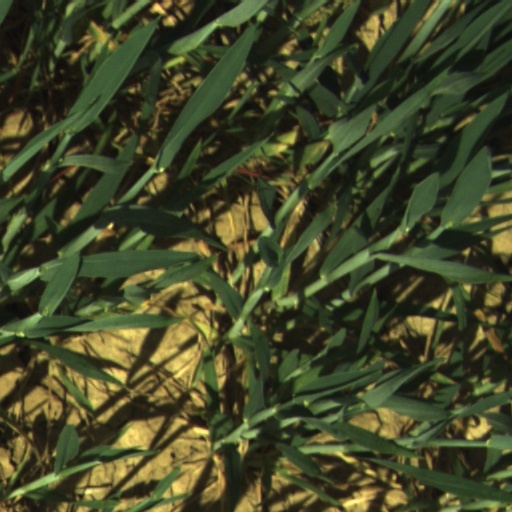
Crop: wheat